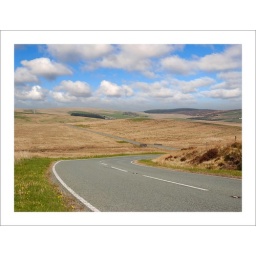
the road which winds through the moorlands approaching denbigh in north wales - and not a car in sight